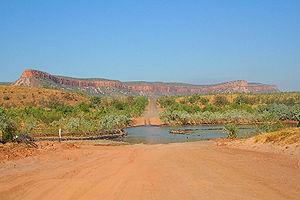
L'Australie-Occidentale est le plus vaste État d'Australie qui avec 2 645 615 km² représente environ un tiers de la superficie de l'île principale. Occupant tout l'ouest du pays, il est bordé à l'ouest et au nord par l'océan Indien, à l'est par le Territoire du Nord et l'Australie-Méridionale et au sud par la Grande Baie australienne.